Oak Ridges—Markham (provincial electoral district)

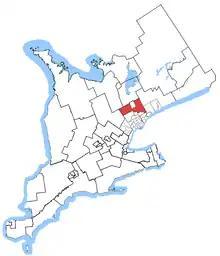
Oak Ridges—Markham is in south-central Ontario, just north of Toronto

Oak Ridges—Markham was a provincial electoral district in Ontario, Canada, that was represented in the Legislative Assembly of Ontario between the 2007 provincial election and the 2018 provincial election. Its population in 2006 was 169,645, with 136,755 electors, the highest of any riding in Ontario. It was the fastest growing riding in the province, having experienced a 52.5% increase in population from 2001 to 2006.